Citroën Méhari

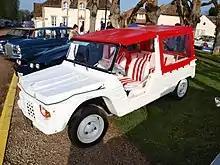
Restored Méharis often have novel colour schemes.

The Méhari ended production in 1988 with no replacement. This left a gap in the market, that others have tried to address.